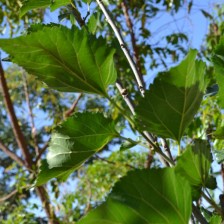
Variety: ChiangMaiBuriram60